Early 1990s recession in Australia

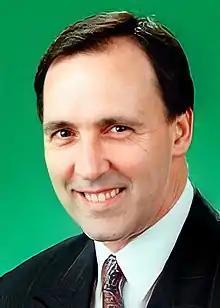
As Treasurer in 1990, Paul Keating famously described the 1990s recession as "the recession we had to have". He challenged Bob Hawke for the leadership of the Labor Party in 1991 and became Prime Minister of Australia.

The ACTU campaigned for a wage increase. Hawke brokered an increase for waterside workers and public servants. By April 1991, unemployment was nearing 10% and rising. On 3 June, Keating challenged Hawke for the leadership of Labor, but lost the vote and became a destabilising presence on the back bench. The new treasurer, John Kerin and Deputy Prime Minister Brian Howe blamed Keating's 1990 economic policy for the poor state of the Australian economy. Industrial Relations Minister Peter Cook indicated an intention to introduce a more flexible wage system. In his July budget, Kerin forecast a deficit of $4.7 billion. In a press conference, Kerin was unable to recall what GOS—Gross Operating Surplus—stood for. In December, shortly before Keating's successful second challenge against Hawke, Kerin was removed as Treasurer and appointed Minister for Transport and Communications and the Minister for Finance, Ralph Willis, became Treasurer. Hawke attributed the change to a loss of confidence in communication.